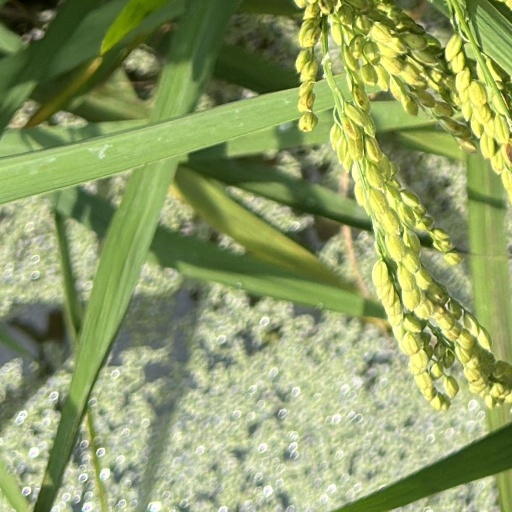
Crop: rice